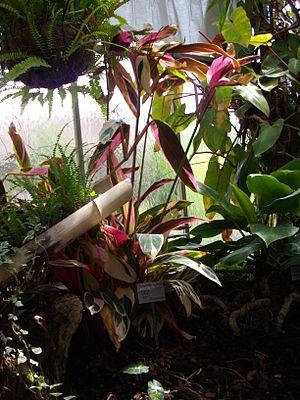
Stromanthe sanguinea 'Triostar', serre du jardin botanique de Metz, août 2011